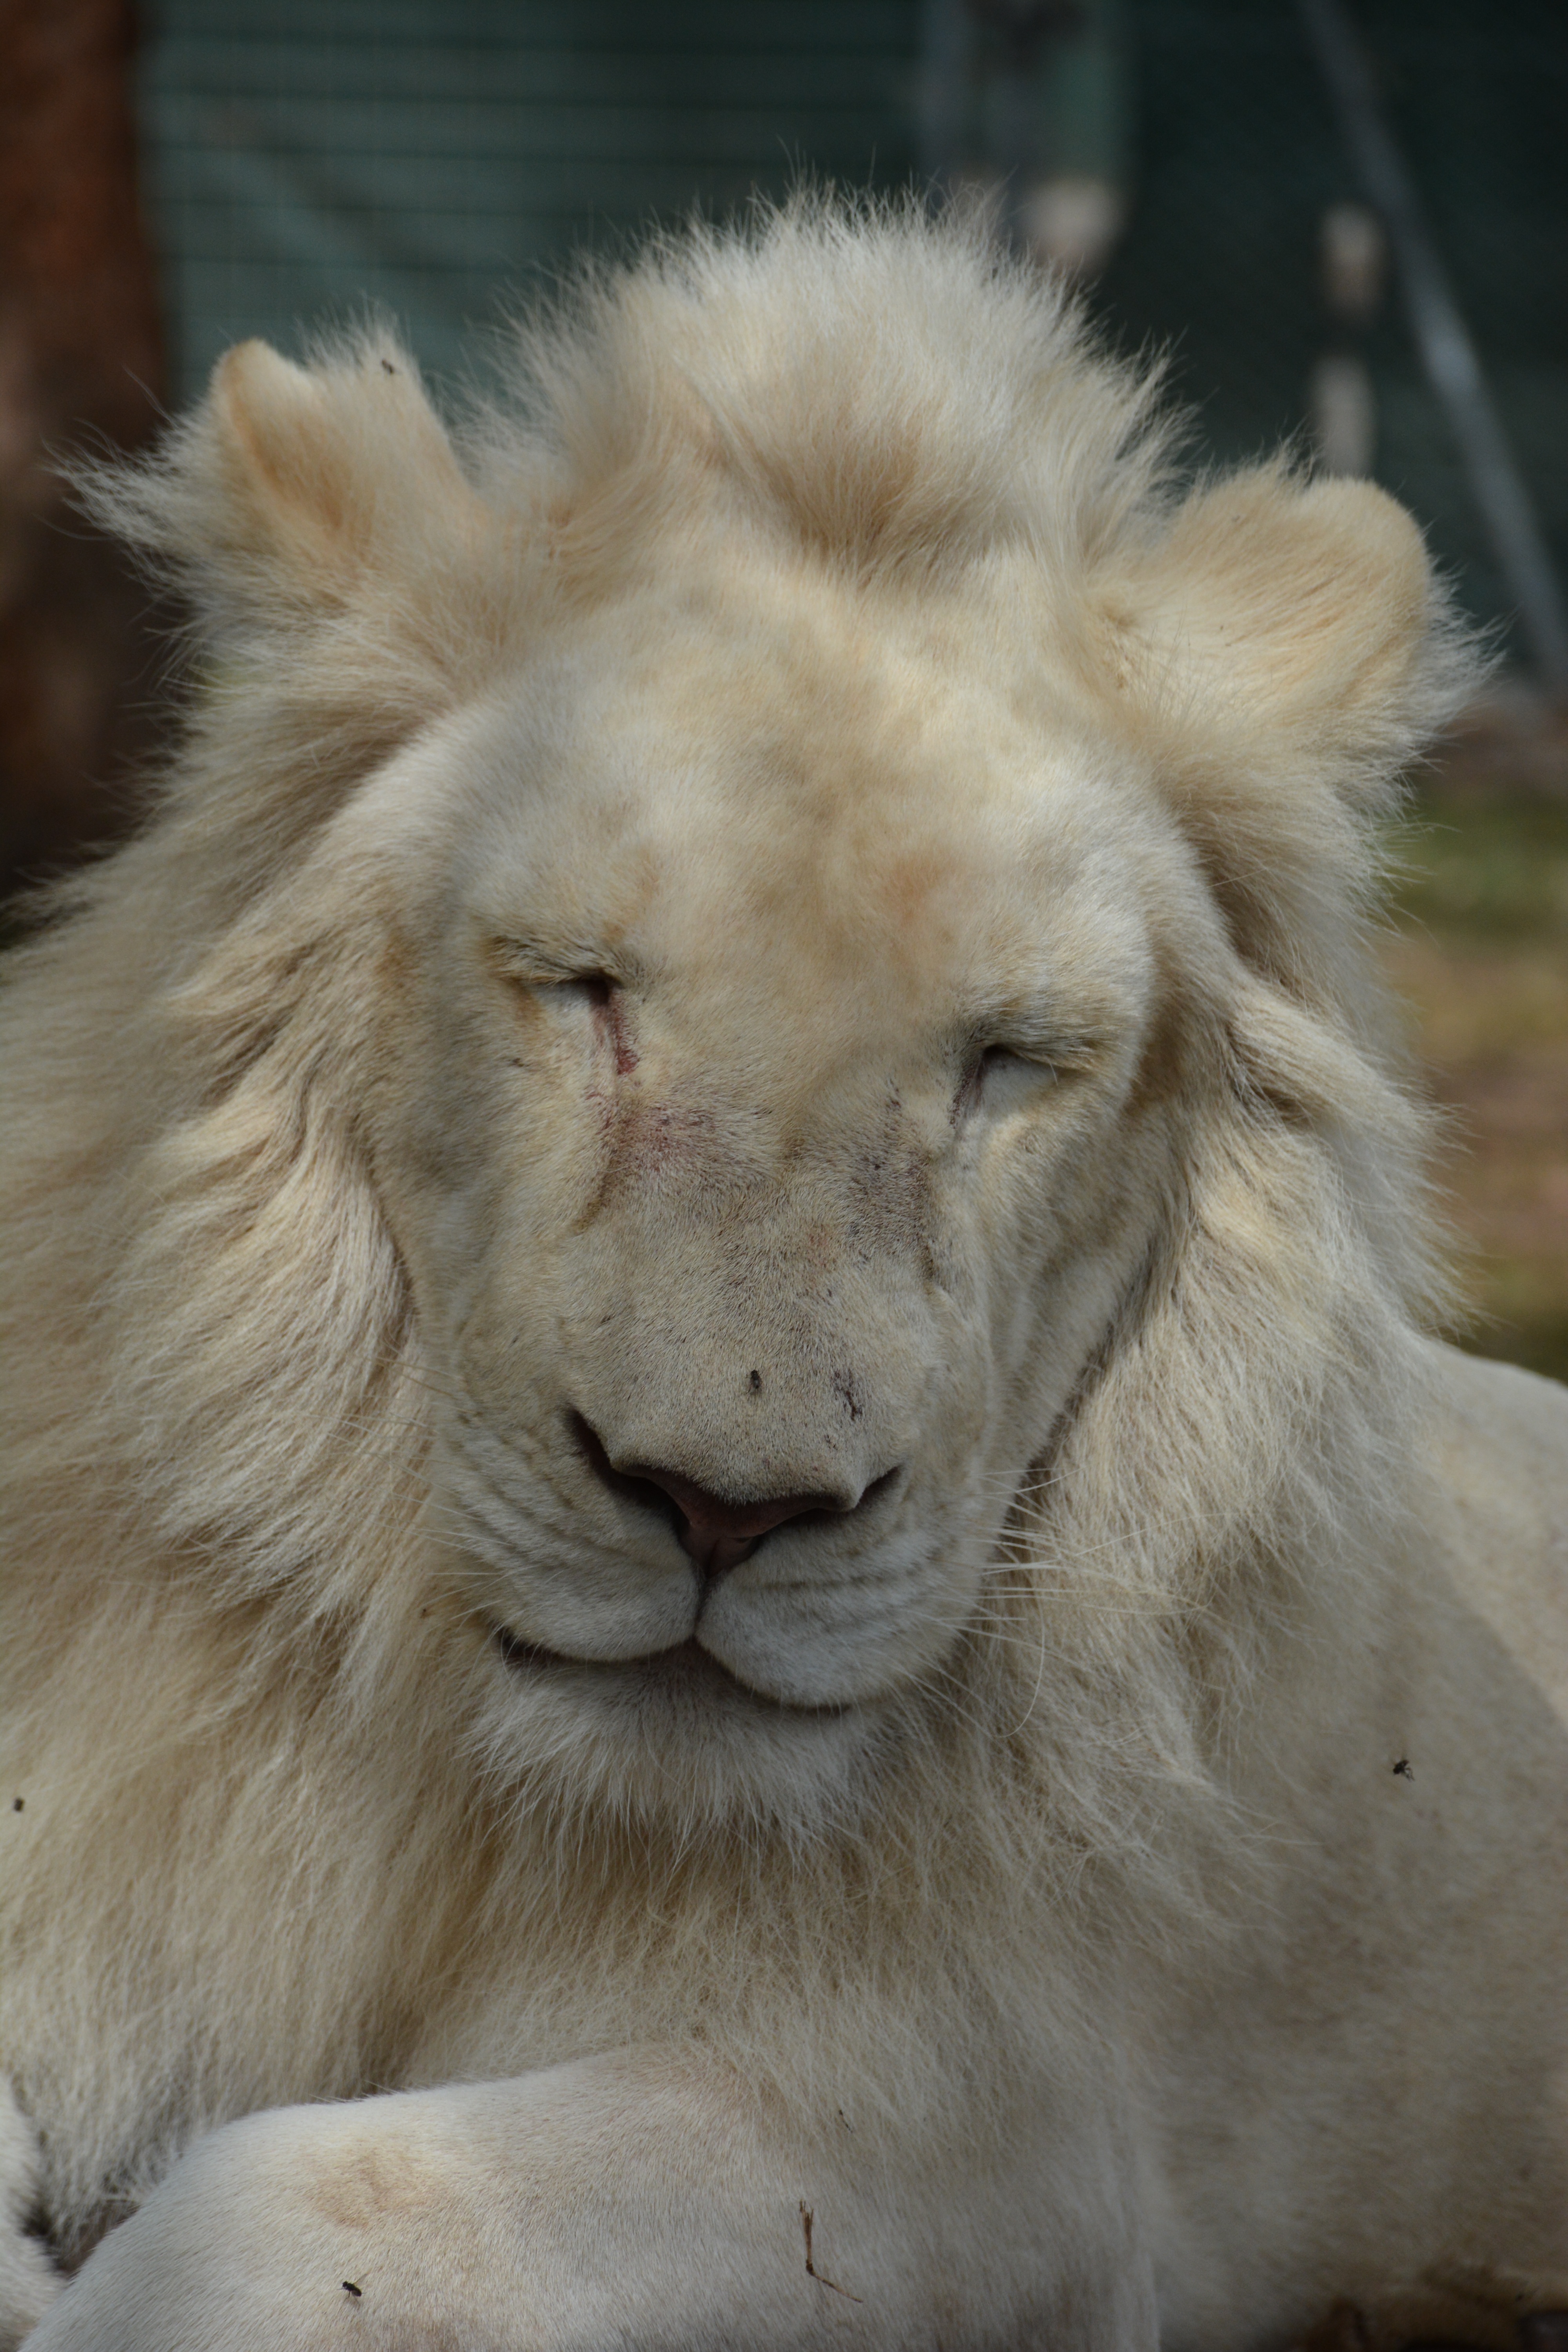
white, wildlife, zoo, mammal, mane, fauna, lion, close up, vertebrate, big cats, cat like mammal, dog breed group